Our Lady of Wisdom Catholic School

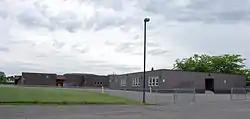
North side of the school showing the port-a-pak that was added in 1984.

The enrollment has fluctuated. The school quickly became over-crowded as Orleans expanded its boundaries. Originally designed to house 432 students, by the mid-1980s the school population was well over 700 students and it was not uncommon to see as many as 8-10 portables on the school grounds during this period. In 1984 an eight-room permanent port-a-pak was added to the school to ease some of the overcrowding and through the 1980s several new schools were built in the area to further relieve some of the school's enrollment pressures. Convent Glen, Divine Infant, Blessed Kateri Tekakwitha and St. Francis of Assisi schools were all opened during this period of tremendous population growth in the region. At one time, Our Lady of Wisdom had 13 portable classrooms on site, with a total school enrolment of nearly 800 students.